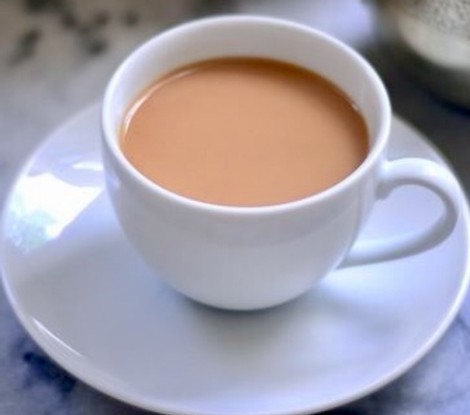
Dish: chai